Married to It

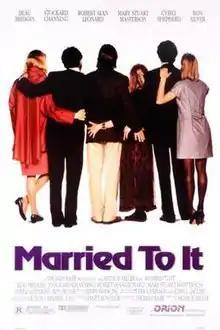
Theatrical release poster

Married to It is a 1991 American comedy-drama film directed by Arthur Hiller starring Beau Bridges, Stockard Channing, Robert Sean Leonard, Mary Stuart Masterson, Cybill Shepherd and Ron Silver. The film is about three New York City couples with disparate careers, ages, and lifestyles who bond through their mutual connection to a local private school. As they help to stage a school pageant with a 1960s theme, each couple begins to quarrel and reassess their marriage.